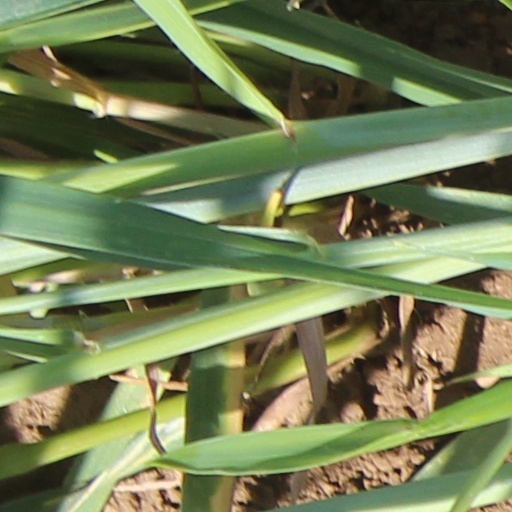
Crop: wheat